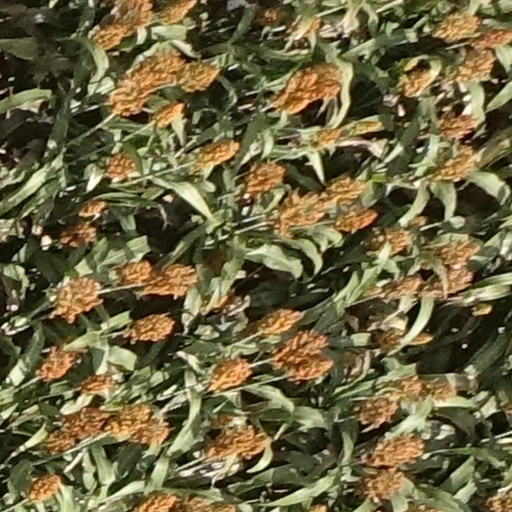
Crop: sorghum